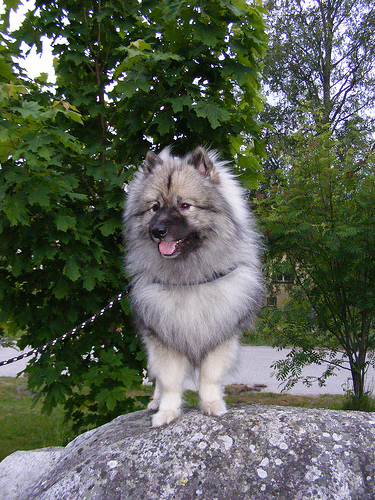
Animal: dog
Breed: keeshond